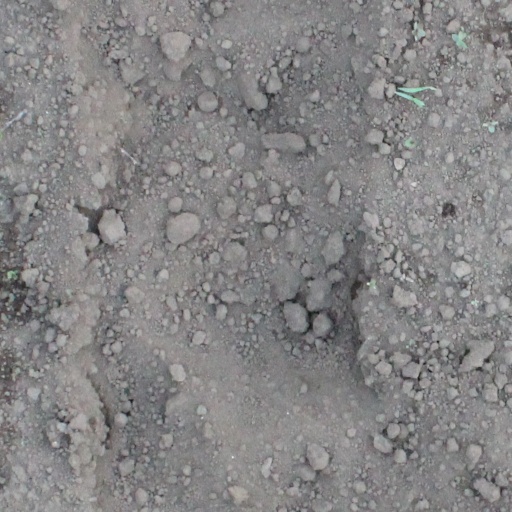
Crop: soybean